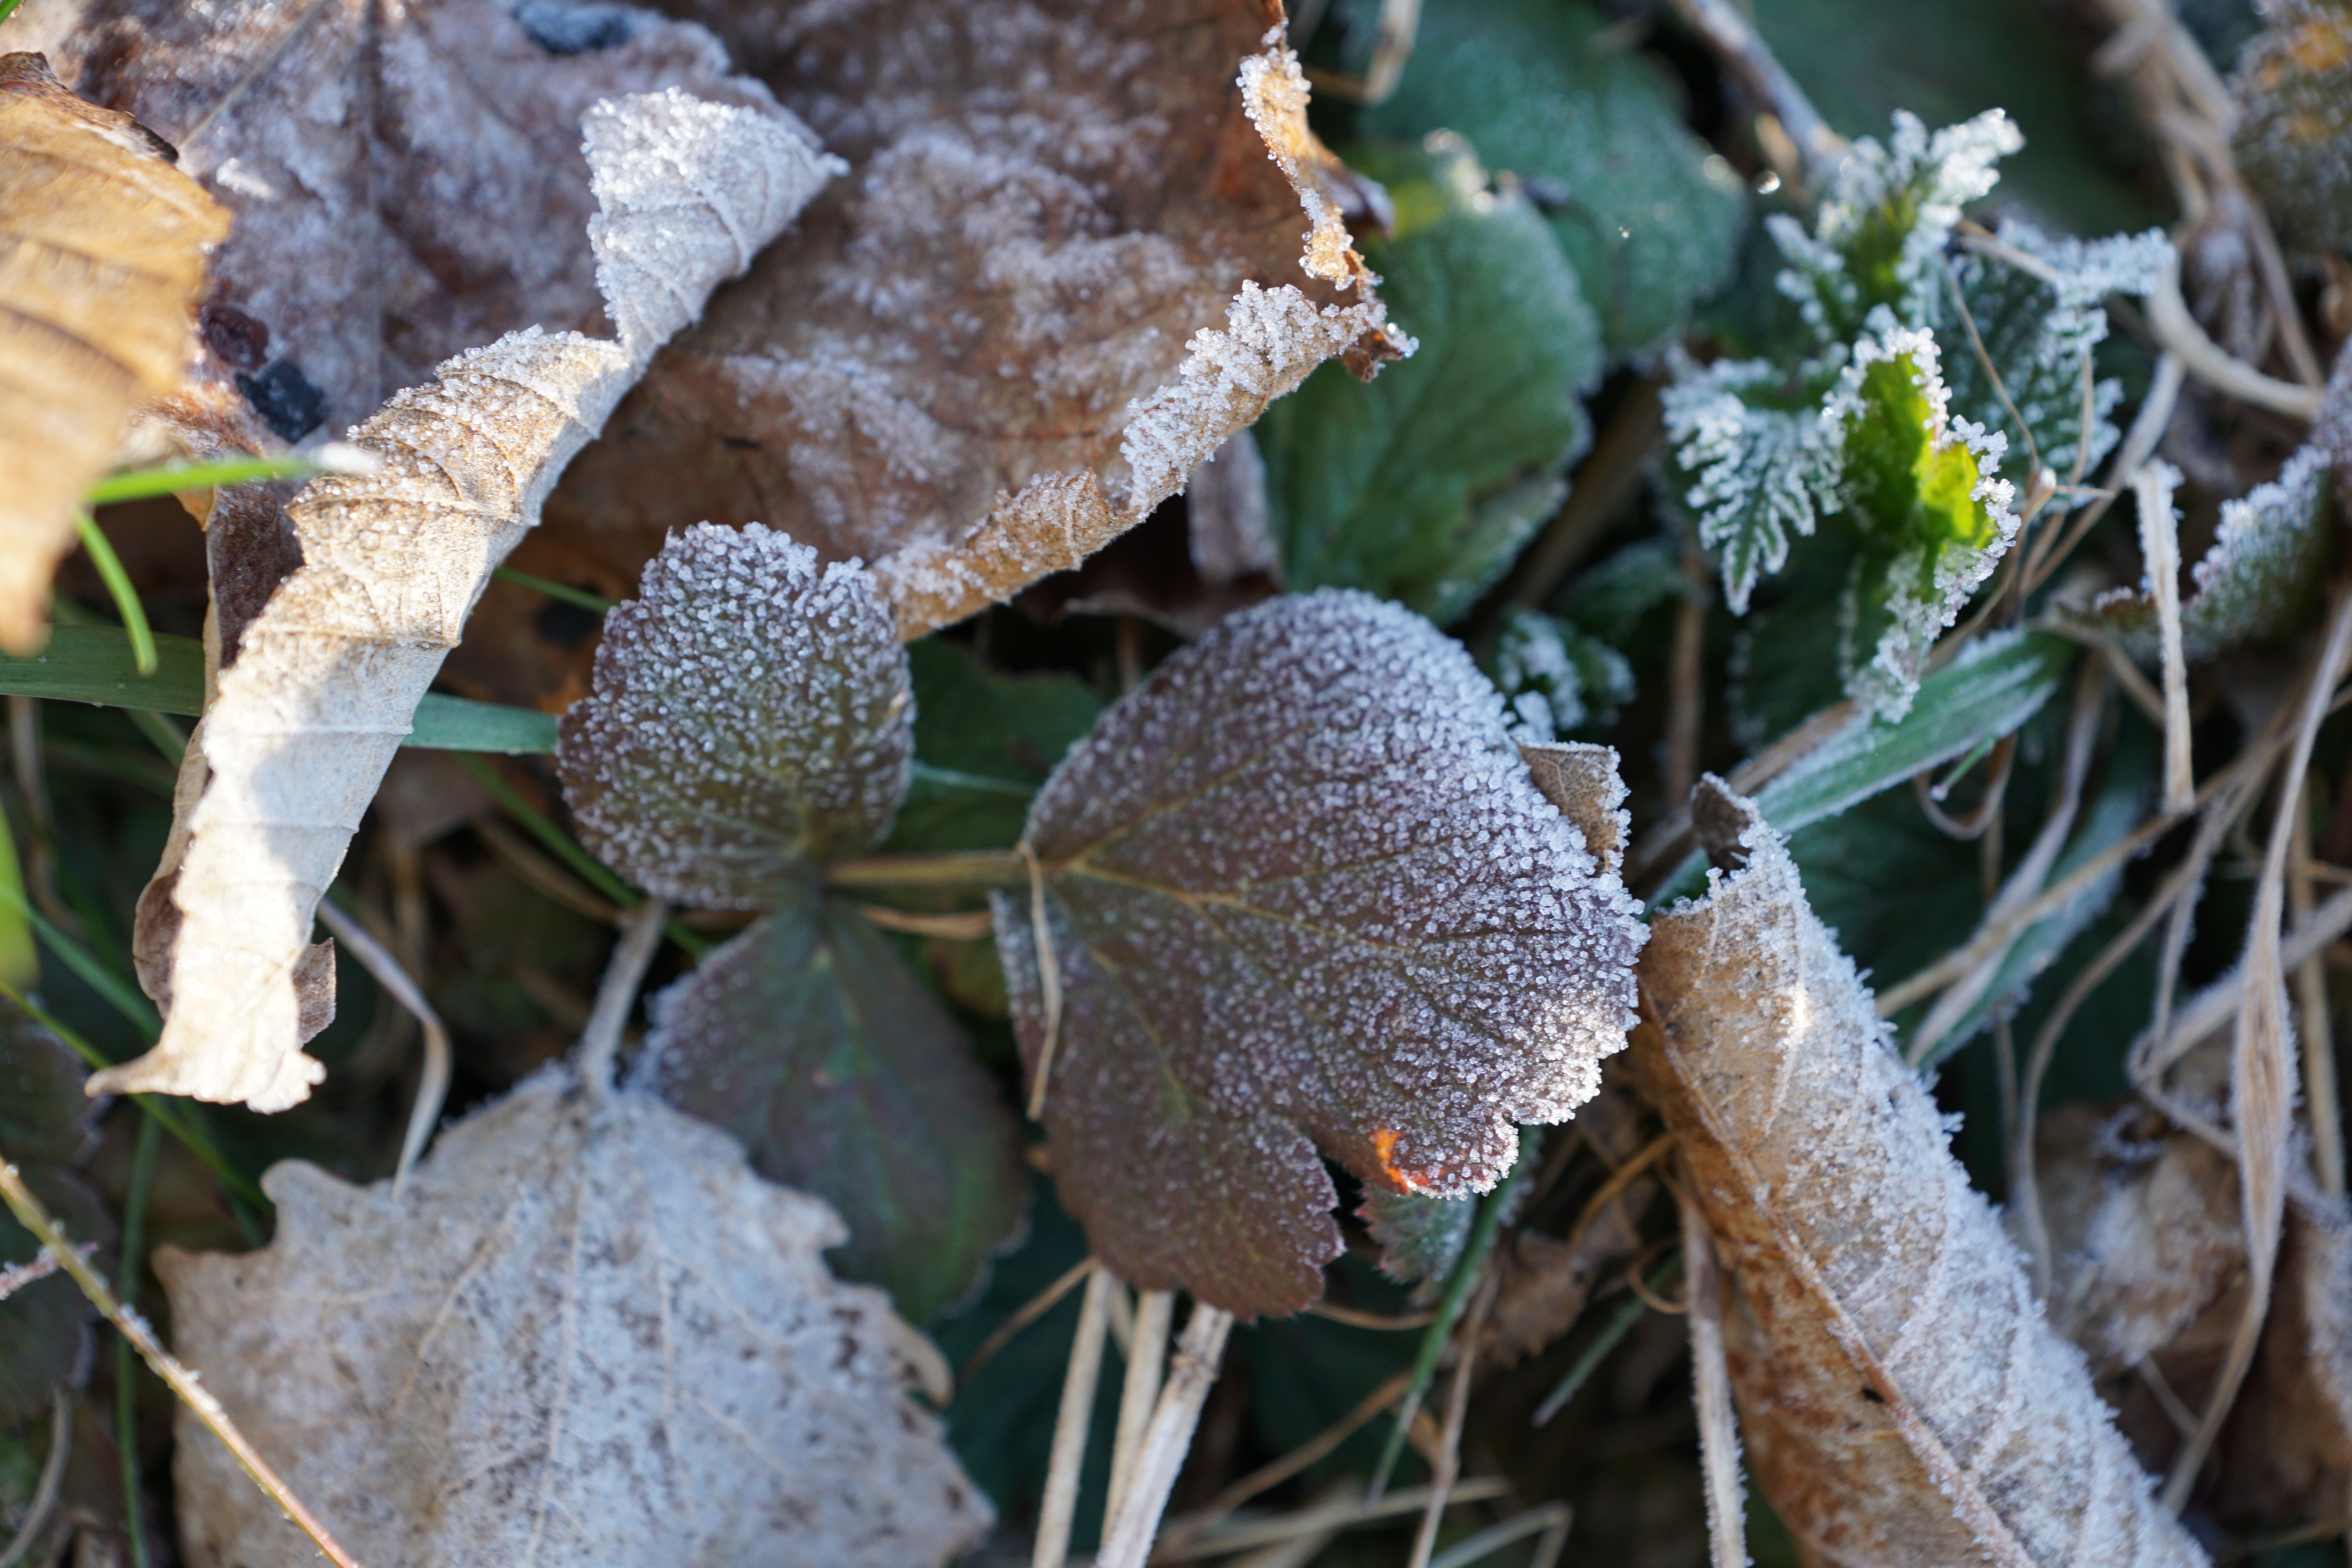
nature, grass, branch, cold, winter, plant, leaf, flower, frost, ice, spring, produce, grow, autumn, soil, botany, mushroom, freeze, flora, season, fungus, iced, crystal, woodland, macro photography, eiskristalle, edible mushroom